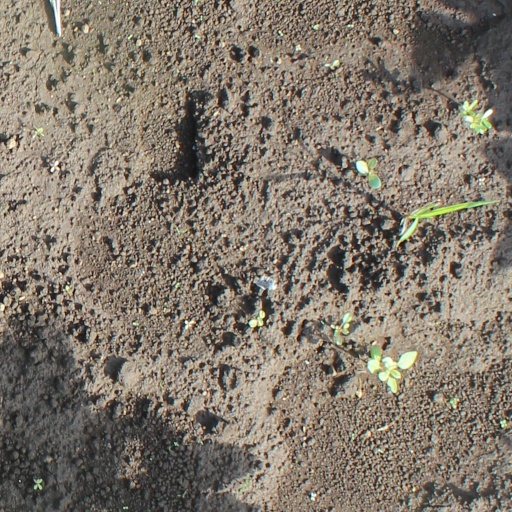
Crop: soybean